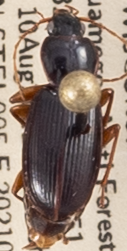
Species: Synuchus impunctatus
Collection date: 2021-08-10
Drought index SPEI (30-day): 1.19
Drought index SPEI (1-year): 0.212
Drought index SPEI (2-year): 1.546